Warren G. Harding

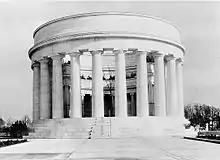
The Harding Tomb in Marion

Harding supported Congressman Leonidas Dyer's federal anti-lynching bill, which passed the House of Representatives in January 1922. When it reached the Senate floor in November 1922, it was filibustered by Southern Democrats, and Lodge withdrew it to allow the ship subsidy bill Harding favored to be debated, though it was likewise blocked. Blacks blamed Harding for the Dyer bill's defeat; Harding biographer Robert K. Murray noted that it was hastened to its end by Harding's desire to have the ship subsidy bill considered.